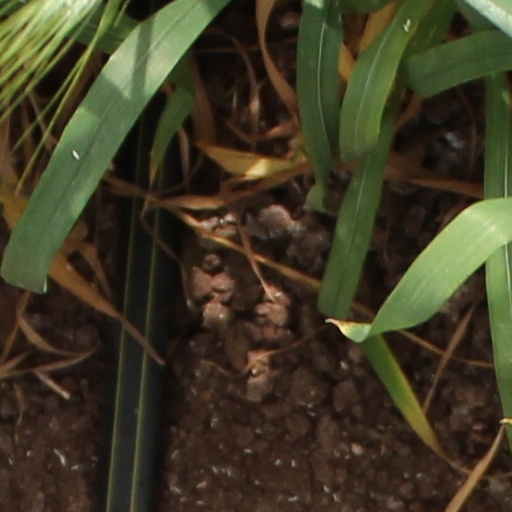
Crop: wheat